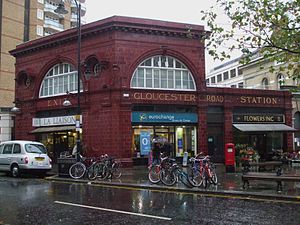
Gloucester Road Station / Historie / Dybtliggende station
Piccadilly line stationsbygning
Gloucester Road Station er en London Underground-station i Kensington, Vestlondon. Den betjenes af District, Circle og Piccadilly lines. På District og Piccadilly lines ligger stationen mellem South Kensington og Earl's Court, og på Circle line er den mellem South Kensington og High Street Kensington. Den ligger i takstzone 1. Stationens indgang er placeret tæt på krydset mellem Gloucester Road og Cromwell Road. I nærheden ligger Cromwell Hospital og Baden-Powell House.